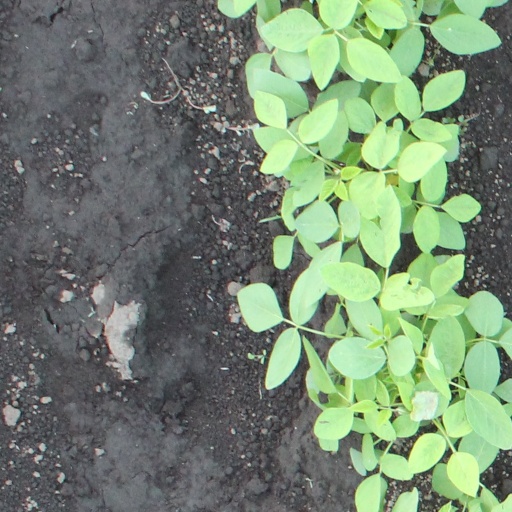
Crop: soybean